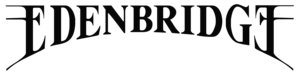
Edenbridge est un groupe de metal symphonique autrichien, avec un son metal néo-classique dans certaines chansons. Leur style musical se caractérise par des sons très aériens et par une guitare miaulante et rythmée le plus souvent utilisée en son clair.